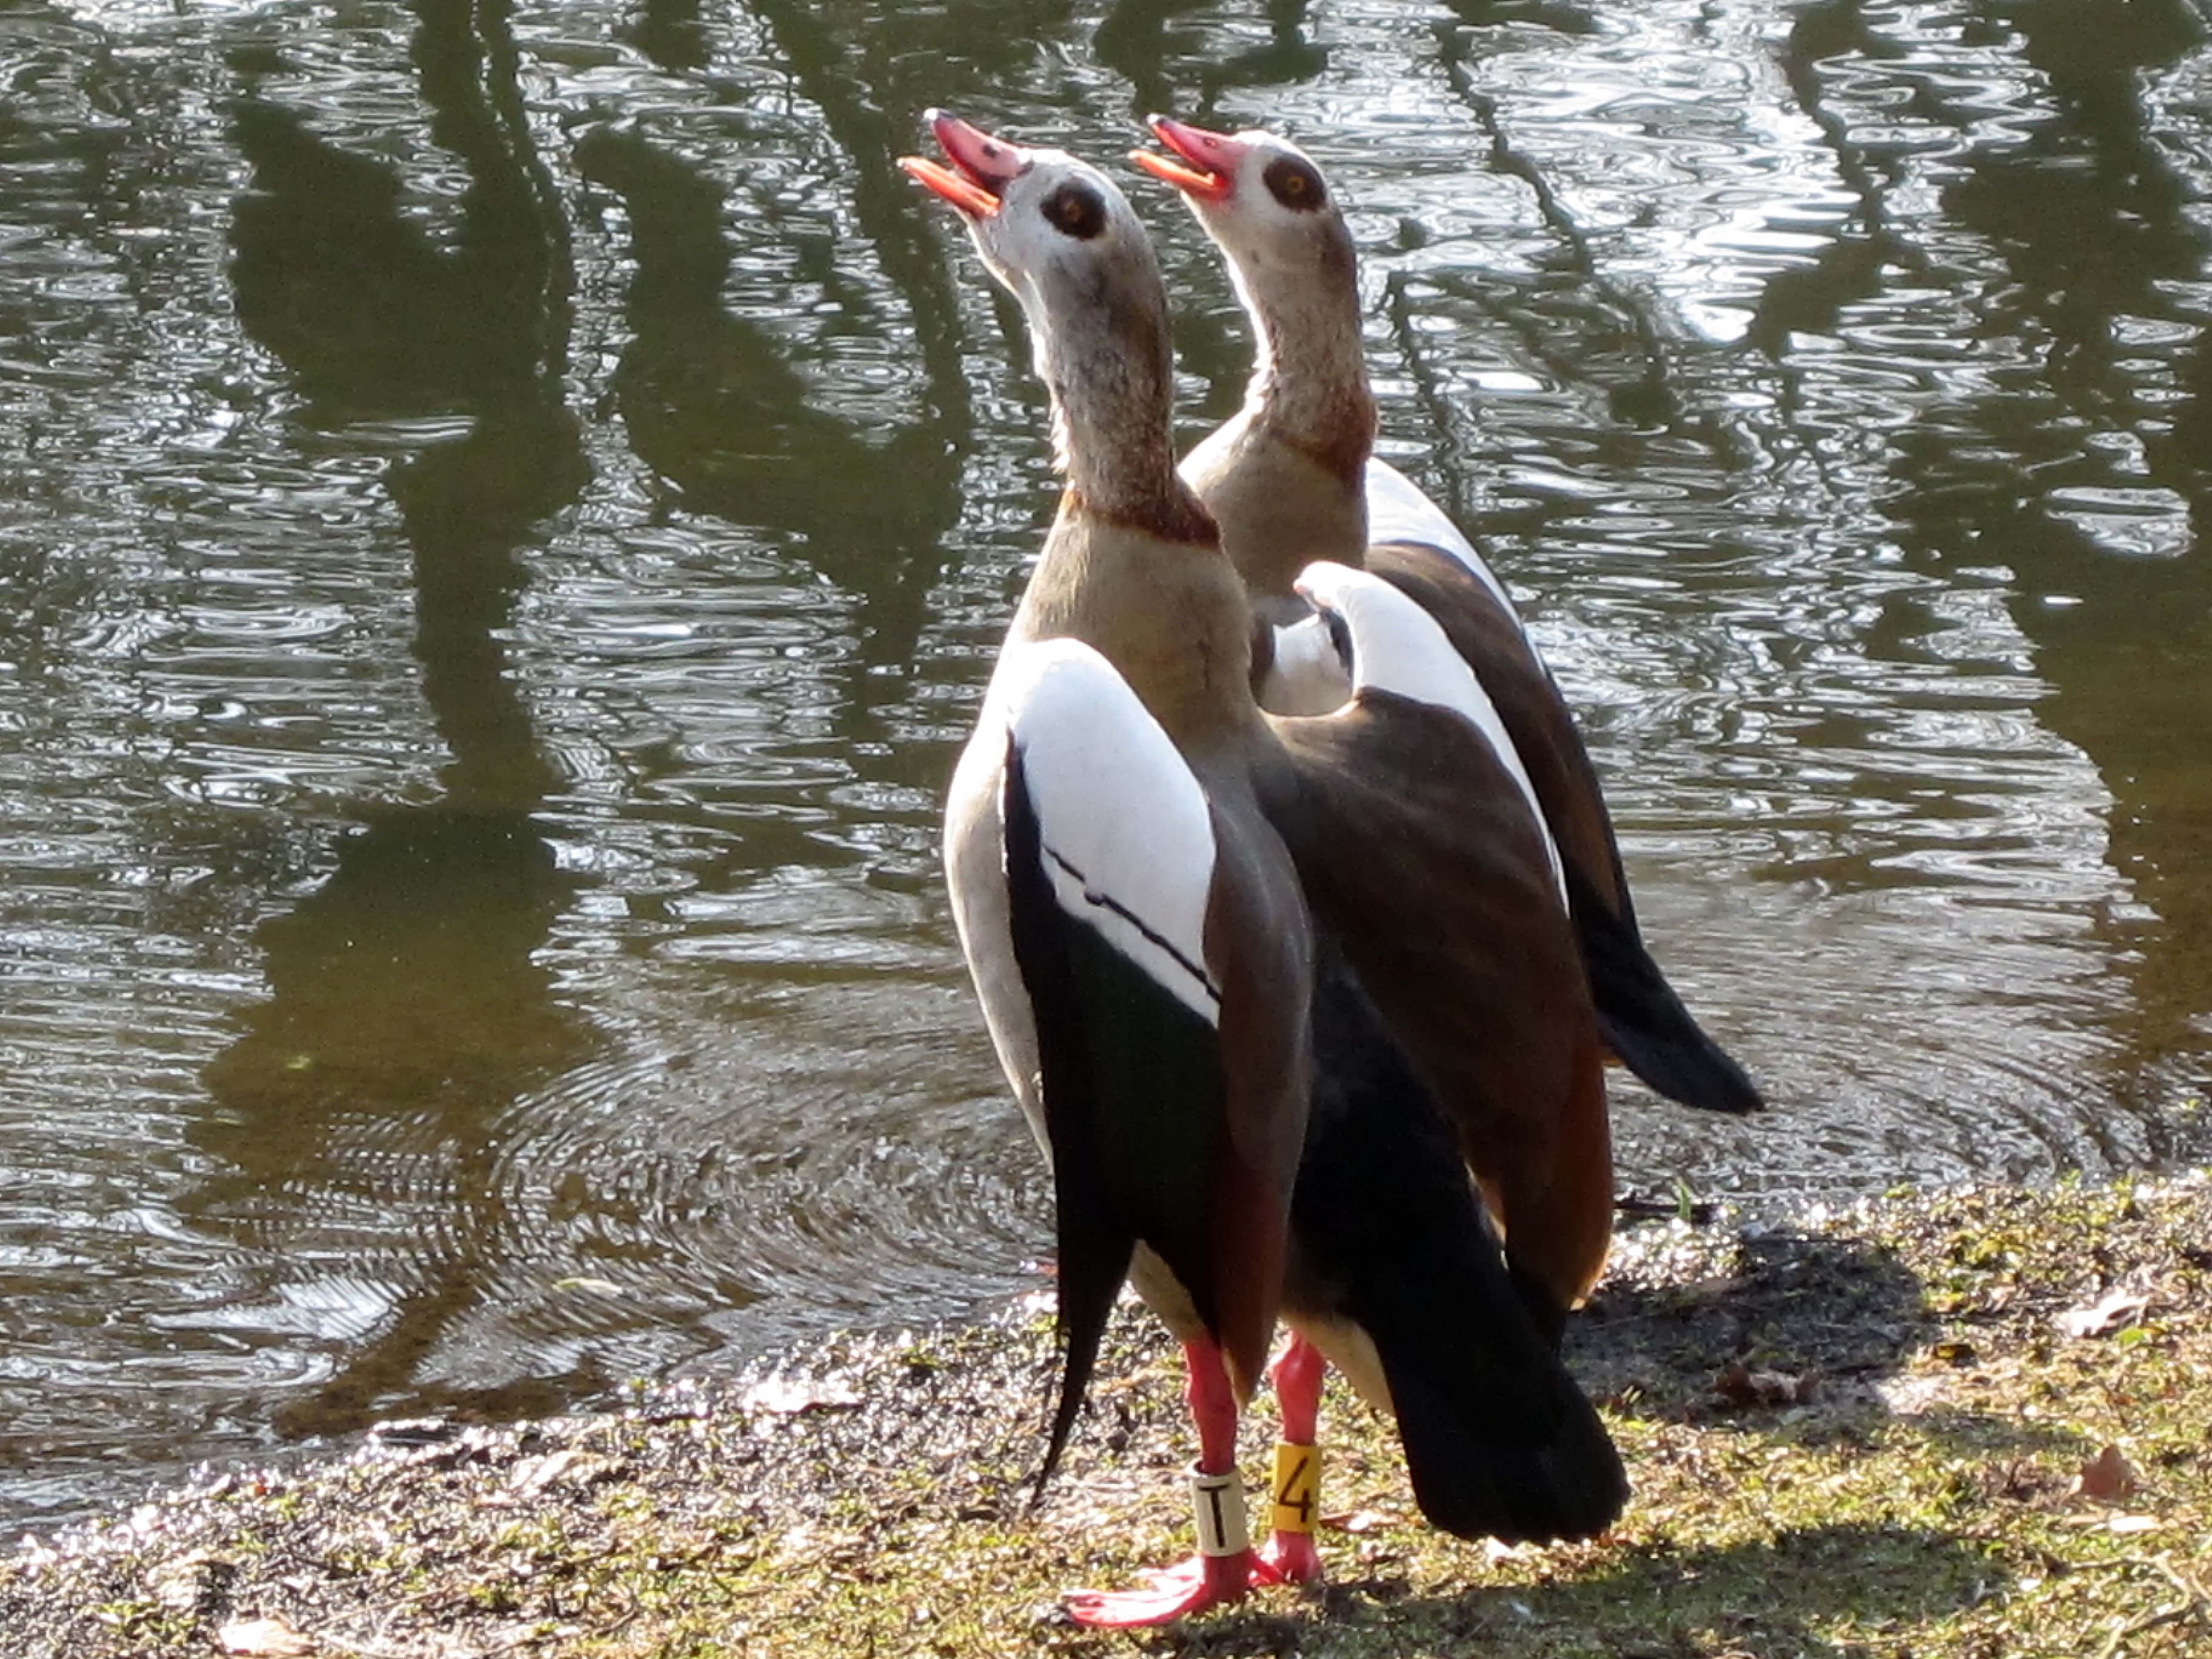
water, nature, bird, pond, wildlife, beak, fauna, birds, outside, goose, vertebrate, reflections, pair, water bird, egyptian geese